Neue Welt

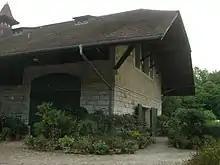
The Coach and Carriage Museum, Brüglingen

In 1980 Münchenstein was the host municipality (Gemeinde) of the 2nd Swiss Exhibition for Garden and Landscaping "Grün 80". The exhibition was held on the grounds of the Merian Park in Brüglingen which belongs to the Christoph Merian Stiftung. About 3.5 million visitors came to the exhibition. The area is now officially called "Park im Grünen" but the local designation "Grün 80" has prevailed. The name of the tram and bus stop (10 line (BLT) and busses no. 60/63) has meanwhile been changed from "Neuewelt" to "Neuewelt / Grün 80". The park is open all year round, 24 hours a day, and houses the "Coach and Carriage Museum", section of the Basel Historical Museum. The museum can be found in a barn on the elevated plain above Brüglingen.